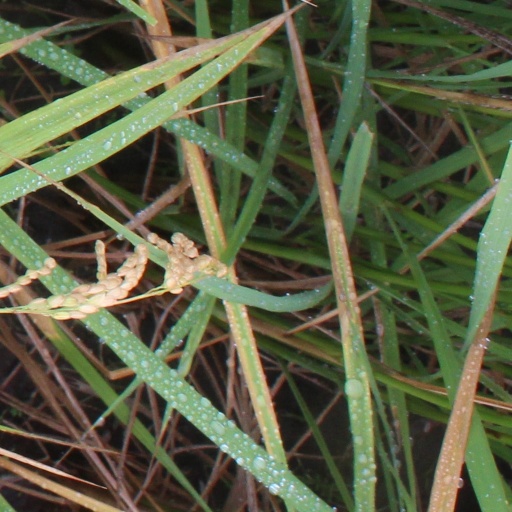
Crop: rice